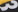
Number: 3